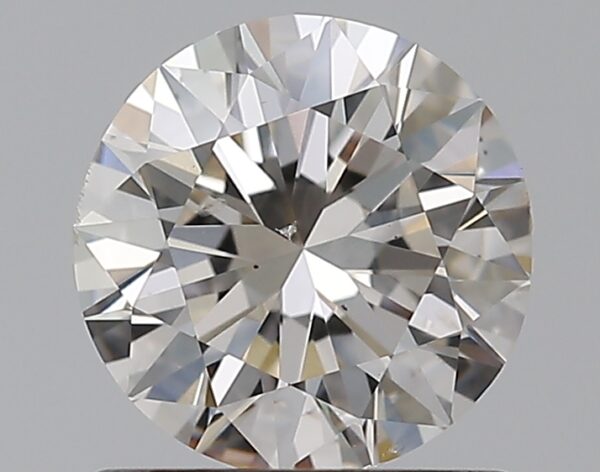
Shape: round
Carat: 0.9
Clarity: SI1
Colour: I
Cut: VG
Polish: EX
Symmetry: VG
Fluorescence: M
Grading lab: GIA
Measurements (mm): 6.11 x 6.16 x 3.82